Doug Fisher (actor)

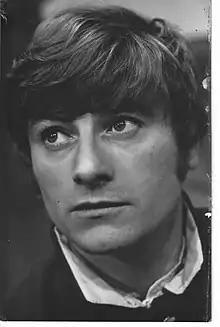
Fisher in 1968

Douglas Marjoribanks Fisher (London, England, 20 September 1941 – 9 July 2000) was an English actor best known for playing Larry Simmonds in "Man About the House" (1973–1976), Sammy in the films "The Stud" (1978) and "The Bitch" (1979) and Jim Medhurst in "London's Burning" (1988–1993).